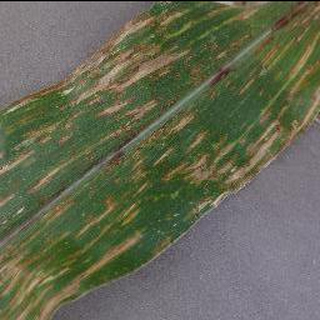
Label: corn_cercospora_leaf_spot